Joe Thornton

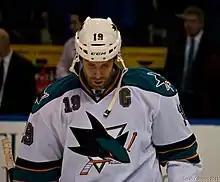
Thornton with the Sharks in December 2011

On January 24, 2014, Thornton signed a three-year contract extension with the Sharks through to the 2016–17 season.